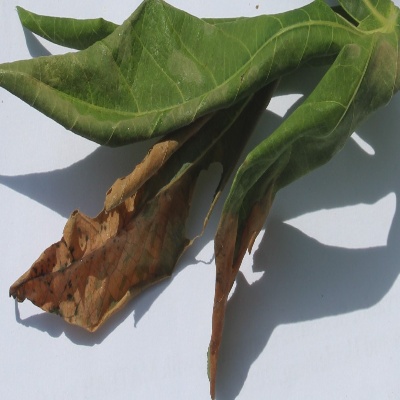
Crop: Cassava
Condition: bacterial blight